Caopu station

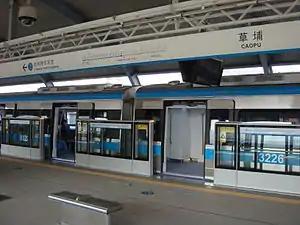
Platform

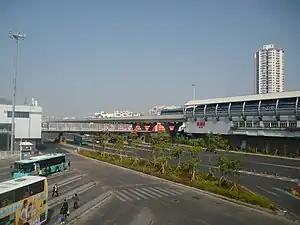
An external view of the station

Caopu station is a station on Line 3 of the Shenzhen Metro. It opened on 28 December 2010. This station served as the terminus of the line until the extension to Yitian on 28 June 2011.